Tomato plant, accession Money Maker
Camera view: vertical (180 deg); turntable rotation: 240 degrees
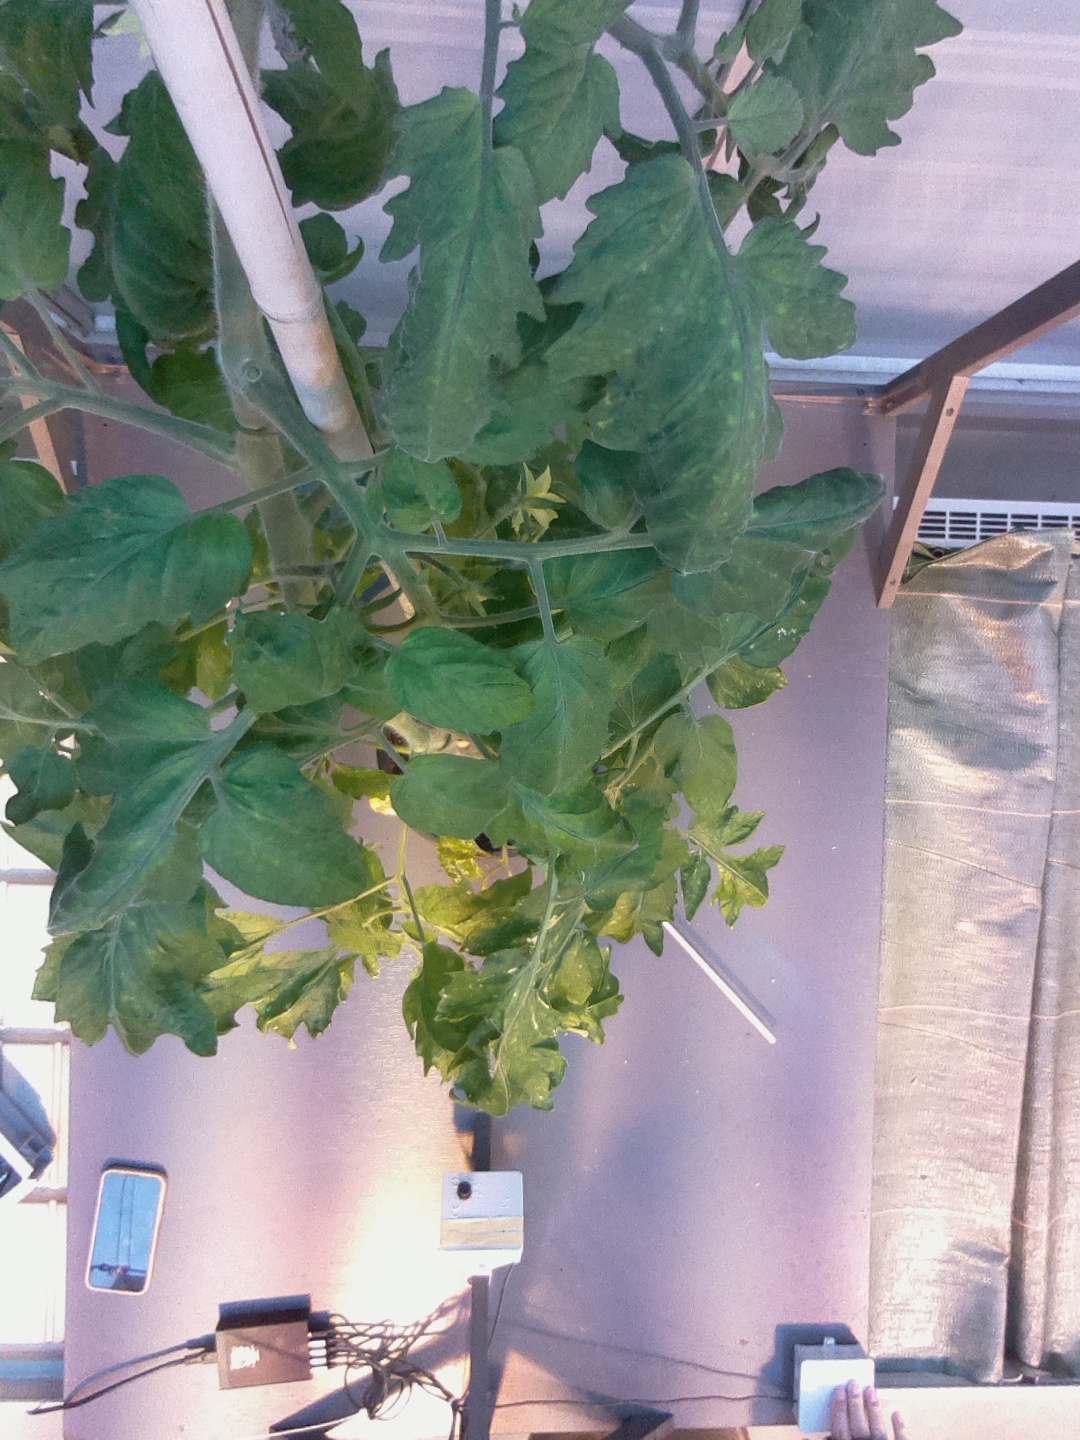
BBCH growth stage 69: End of flowering, 90%-100% of flowers open, more petals falling